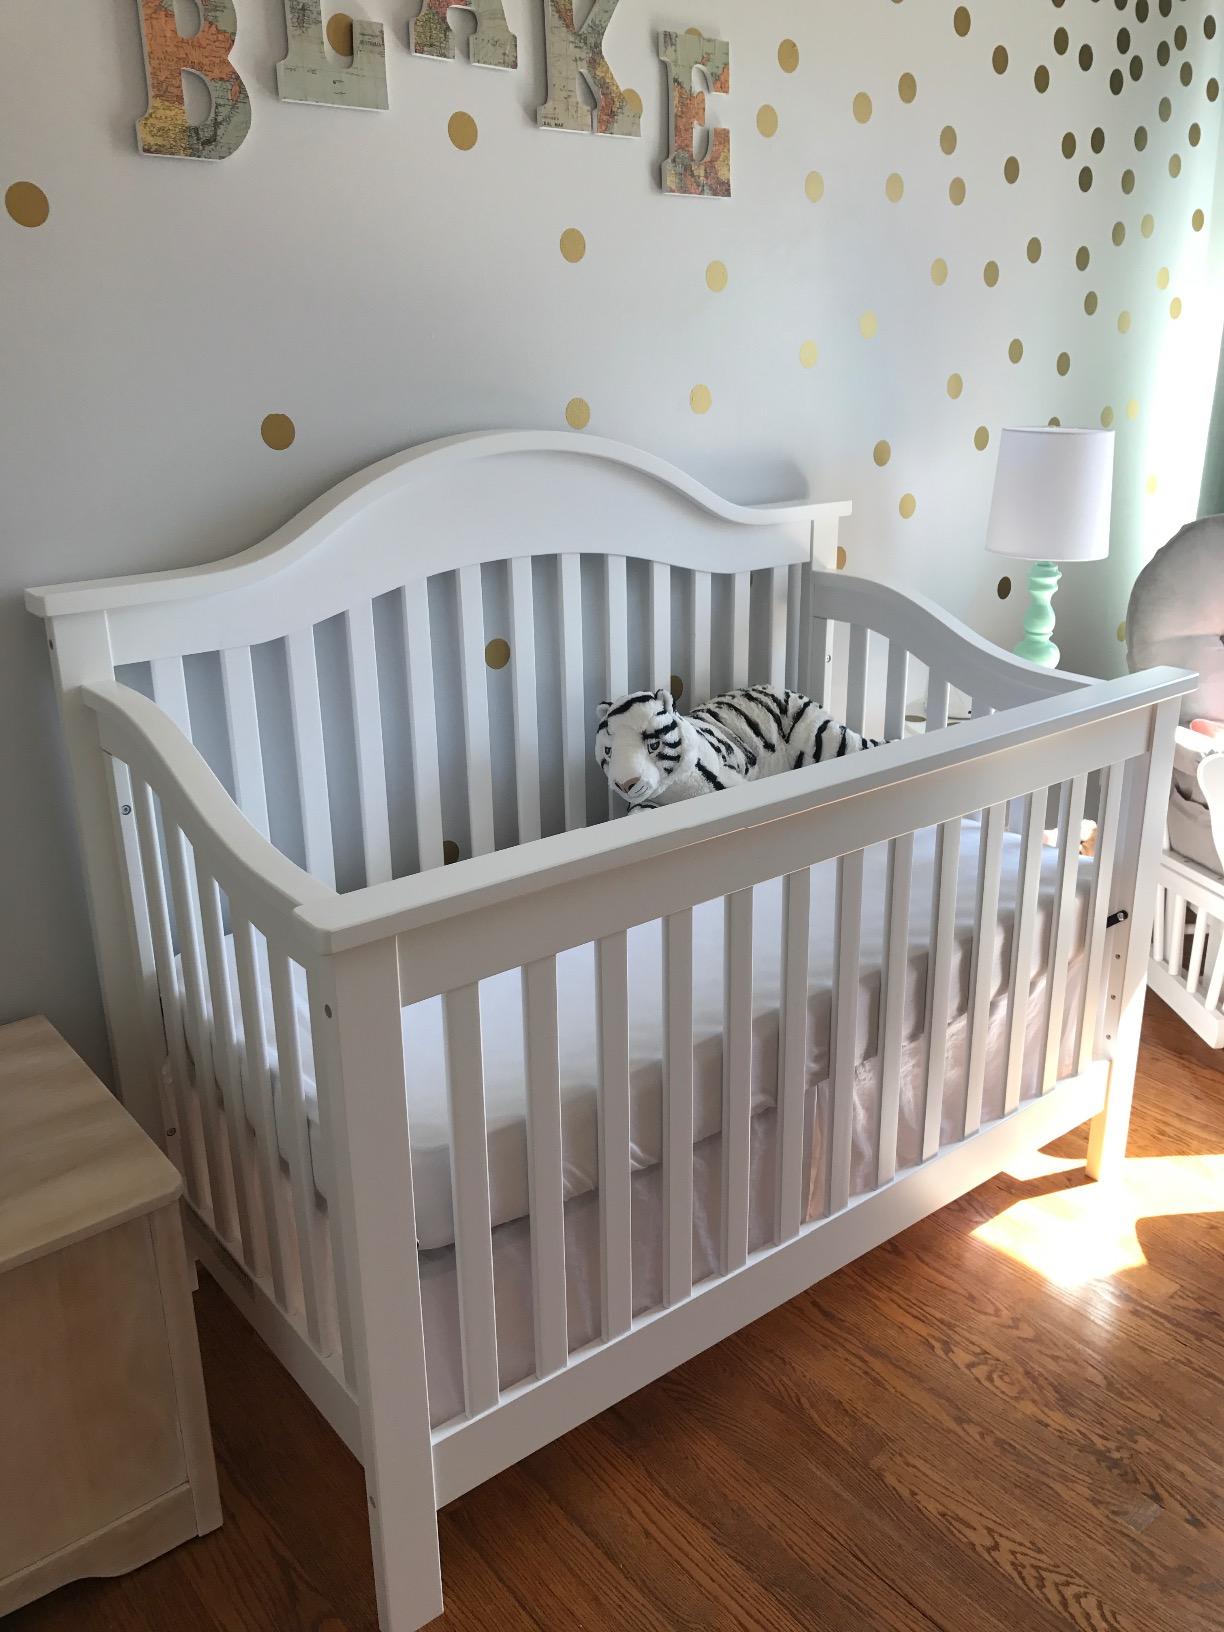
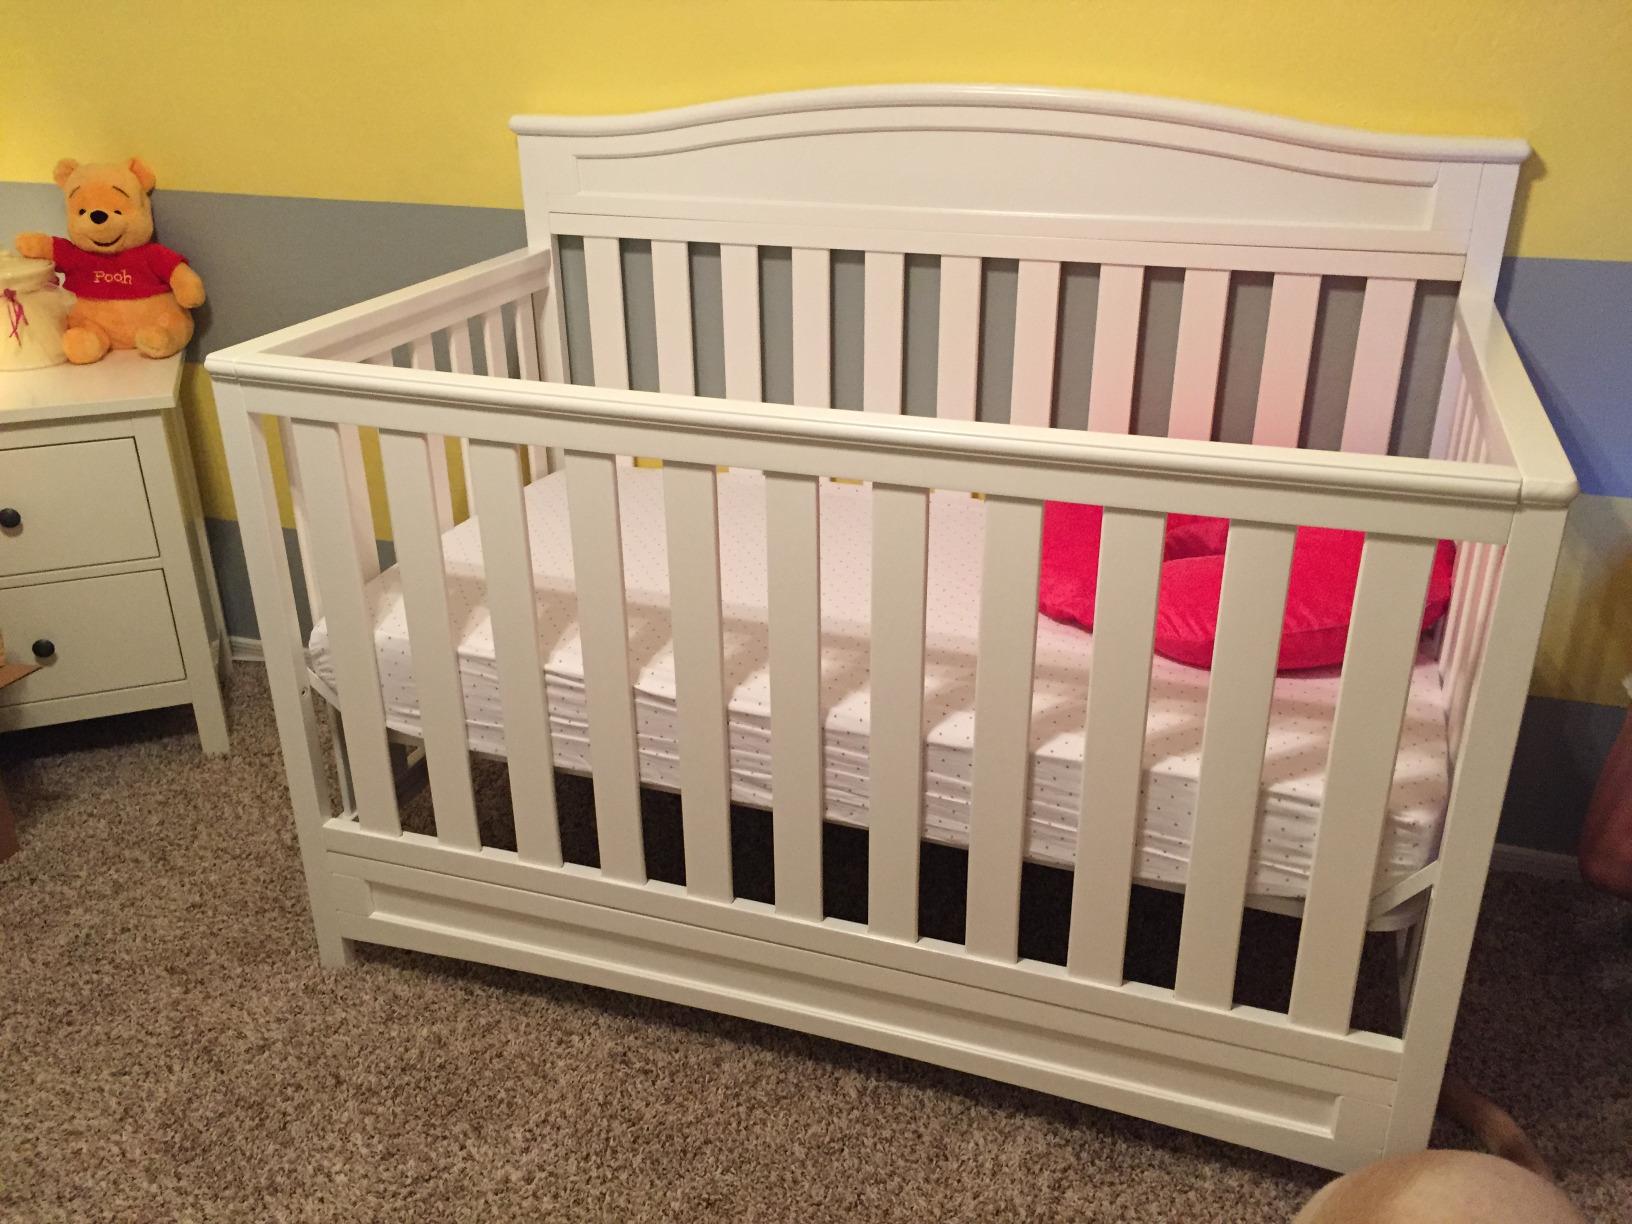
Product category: products_crib
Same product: no